In the Heart of the Sea (film)

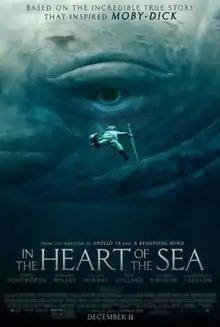
Theatrical release poster

In the Heart of the Sea is a 2015 historical adventure drama film directed and co-produced by Ron Howard from a screenplay by Charles Leavitt and a story by Leavitt, Rick Jaffa, and Amanda Silver. An international co-production between the United States and Spain, the film stars Chris Hemsworth, Benjamin Walker, Cillian Murphy, Tom Holland, Ben Whishaw, and Brendan Gleeson. It is based on Nathaniel Philbrick's 2000 non-fiction book "In the Heart of the Sea: The Tragedy of the Whaleship Essex", about the sinking of the American whaling ship "Essex" in 1820, an event that in part inspired Herman Melville's 1851 novel "Moby-Dick".